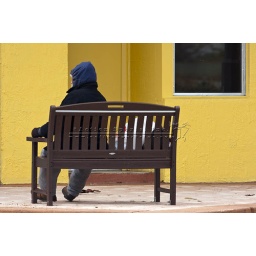
A homeless man sitting on a bench in front of a yellow building